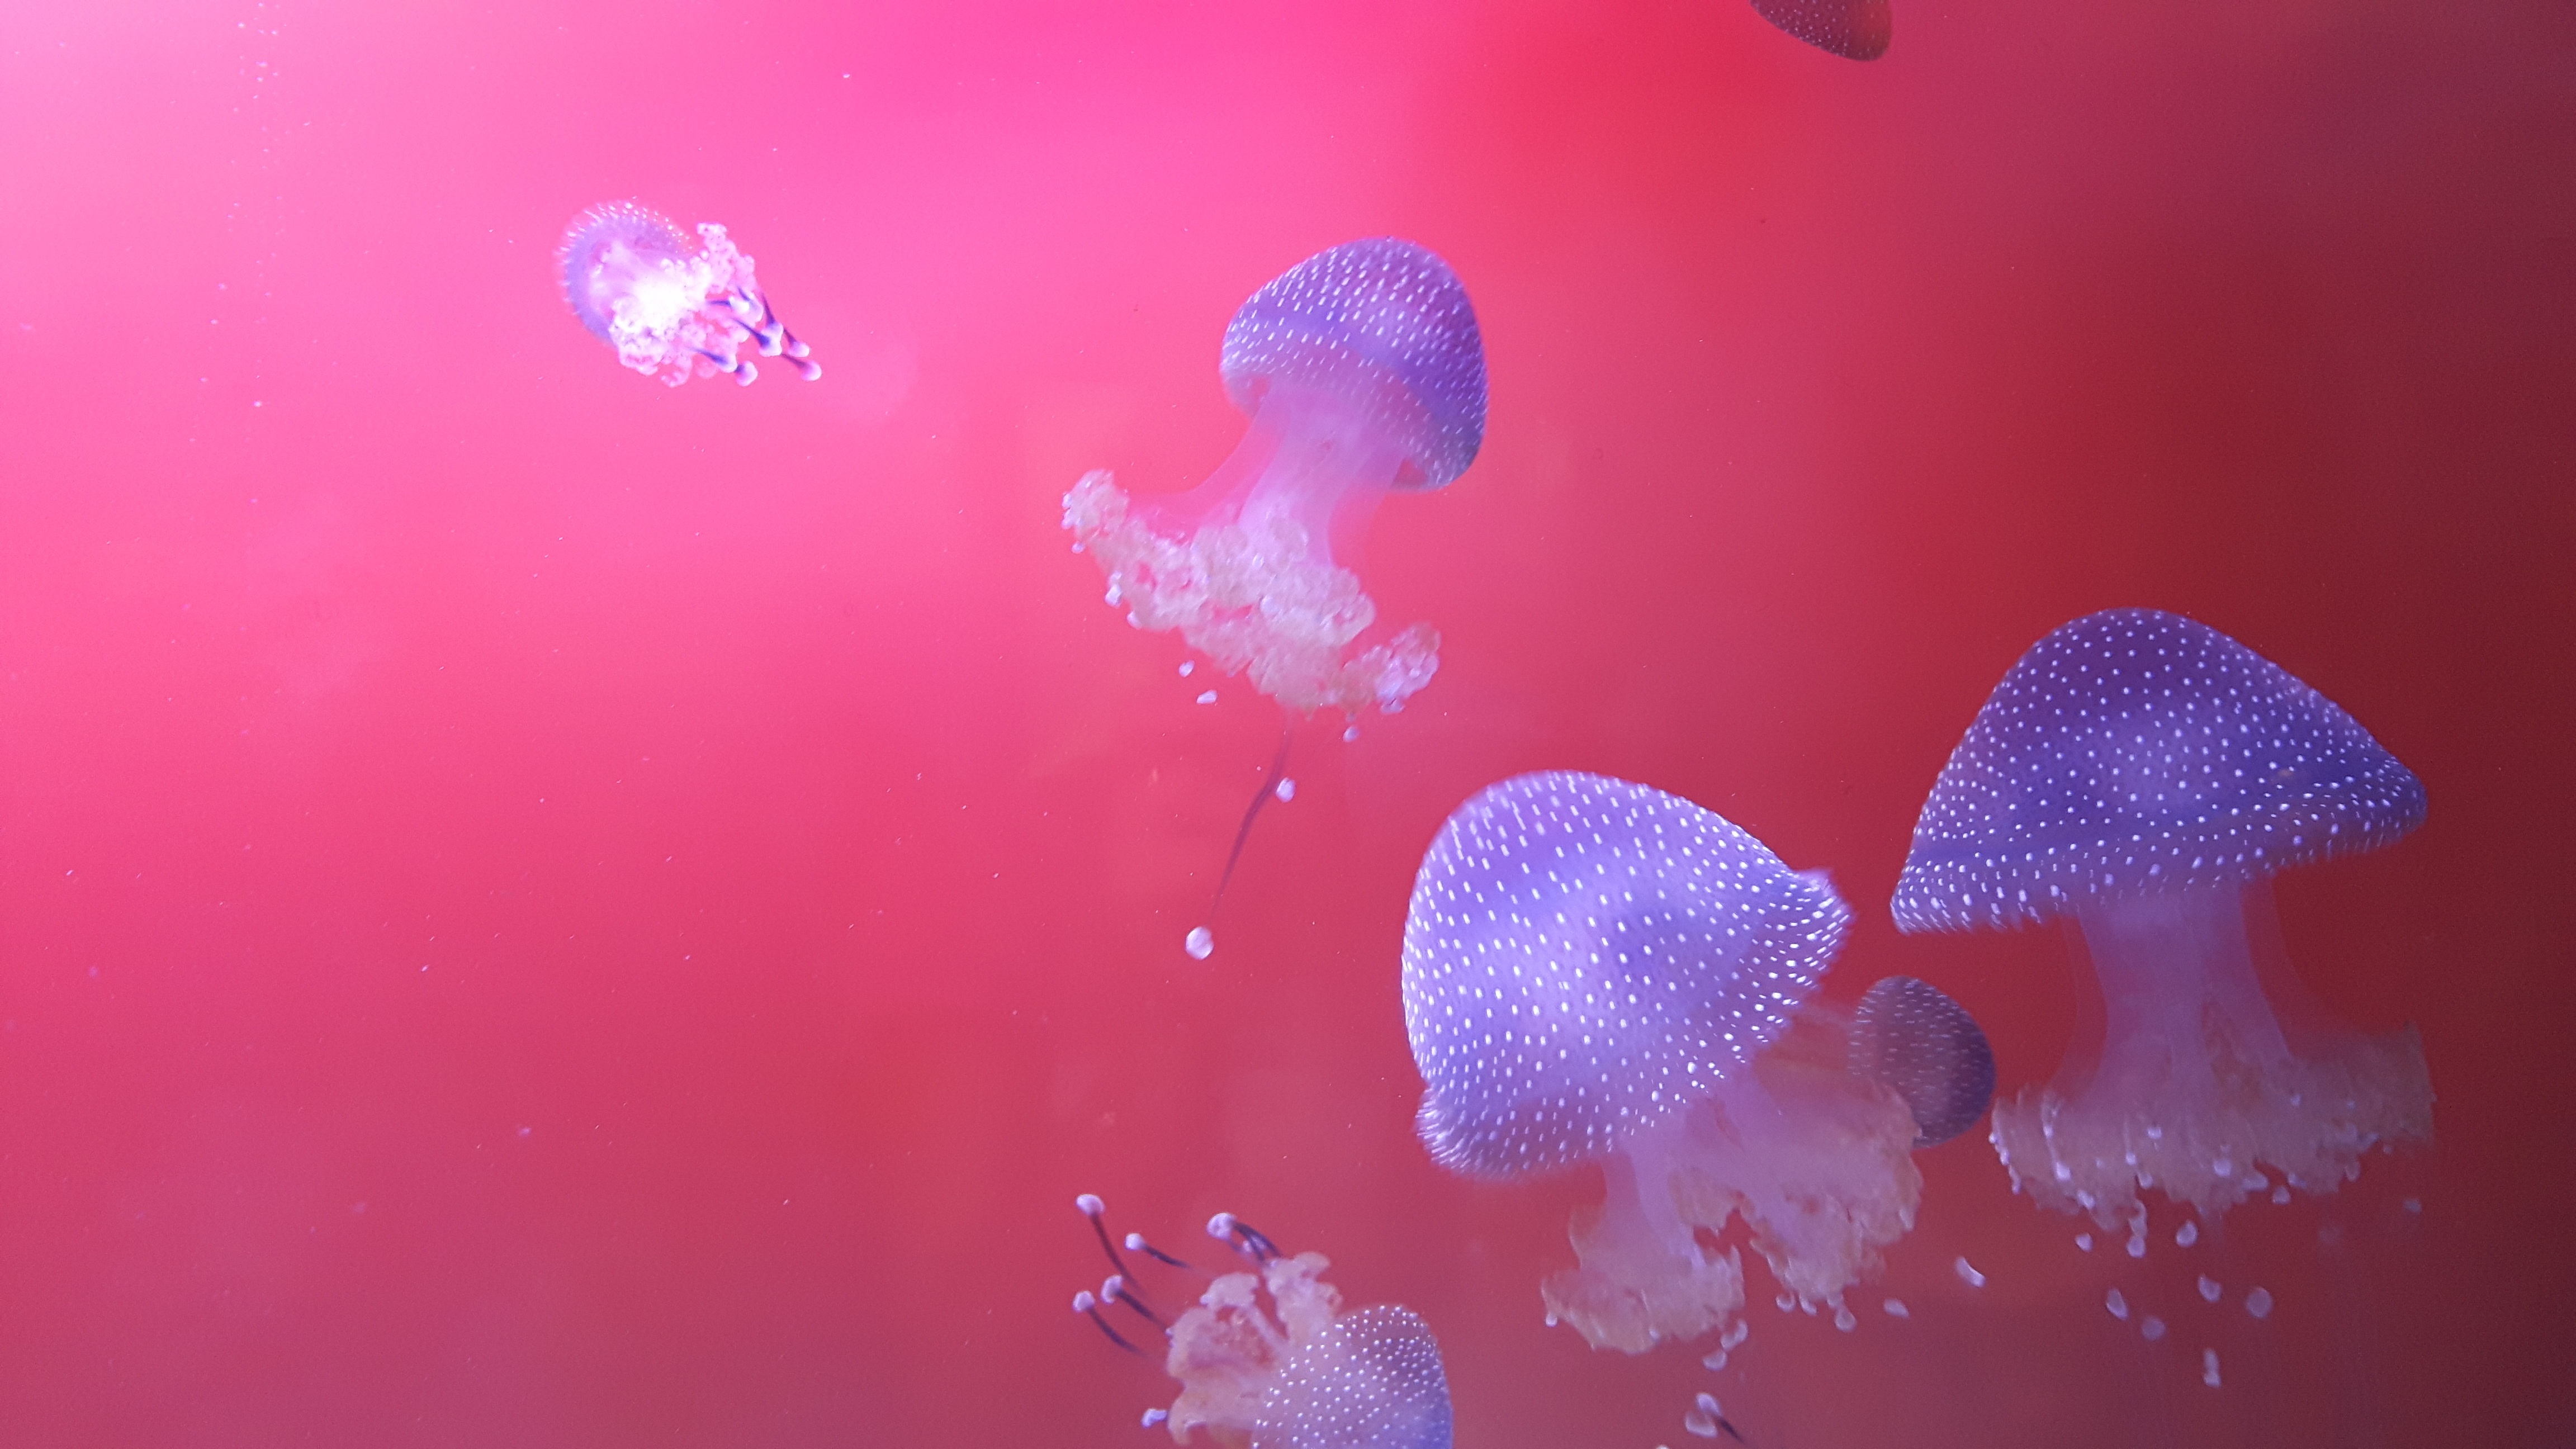
nature, flower, petal, red, color, jellyfish, blue, pink, aquarium, macro photography, computer wallpaper, liquid bubble